Power Mac G4 Cube

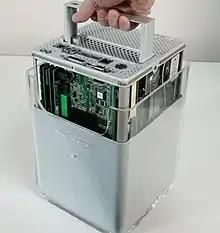
G4 Cube flipped upside down; a hand is pulling upward on a small handle, revealing green circuit boards and computer components within.

The Cube was an important product to Apple, and especially to Apple CEO Steve Jobs, who said the idea for the product came from his own desires as a computer user for something between the iMac and Power Mac G4, saying, "I wanted the [flat-panel] Cinema Display but I don't need the features of the Power Mac". Jobs's minimalist aesthetic influenced the core components of the design, from the lack of a mechanical power button, to the trayless optical drive and quiet fanless operation. The design team at Apple, led by Jonathan Ive, shrunk a powerful desktop form factor, seeing traditional desktop tower computers as lazily designed around what was easiest for engineers. The Cube represented an internal shift in Apple, as the designers held increasing sway over product design. "The New York Times" called the Cube "pure [...] industrial design" harkening to Bauhaus concepts.